Pulverturm, Oldenburg

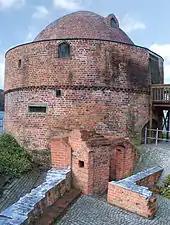
View of the Pulverturm building in Oldenburg from the southeast.

The Pulverturm is a historic brick-built powder magazine in the city of Oldenburg, Lower Saxony, Germany.